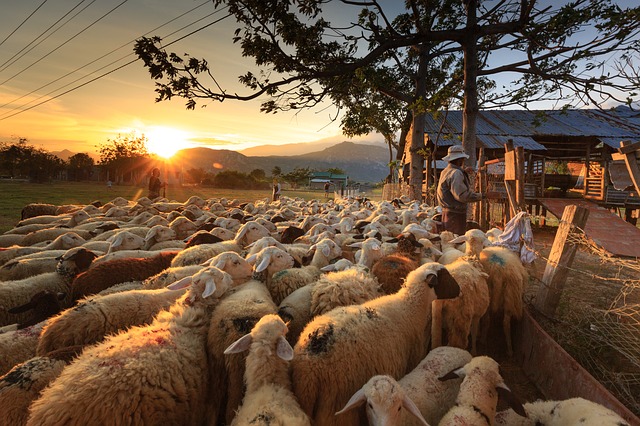
Label: sheep